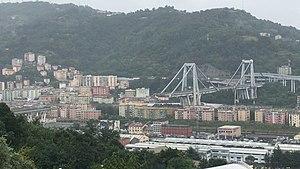
Le viaduc du Polcevera, plus communément appelé pont Morandi du nom de son concepteur, l'ingénieur italien Riccardo Morandi, ou encore ponte delle Condotte du nom de l'entreprise qui l'a construit, était un pont à haubans permettant à l’autoroute des Fleurs de franchir le val Polcevera, à Gênes, entre les quartiers de Sampierdarena et de Cornigliano.
Le val Polcevera est l'une des principales vallées de la ville métropolitaine de Gênes en Ligurie. Elle tient son nom du torrent du même nom, un des deux fleuves qui, avec le Bisagno qui traverse la vallée homonyme, délimitent, à l'ouest et à l'est, le centre historique de Gênes et se jettent dans la mer de Ligurie.